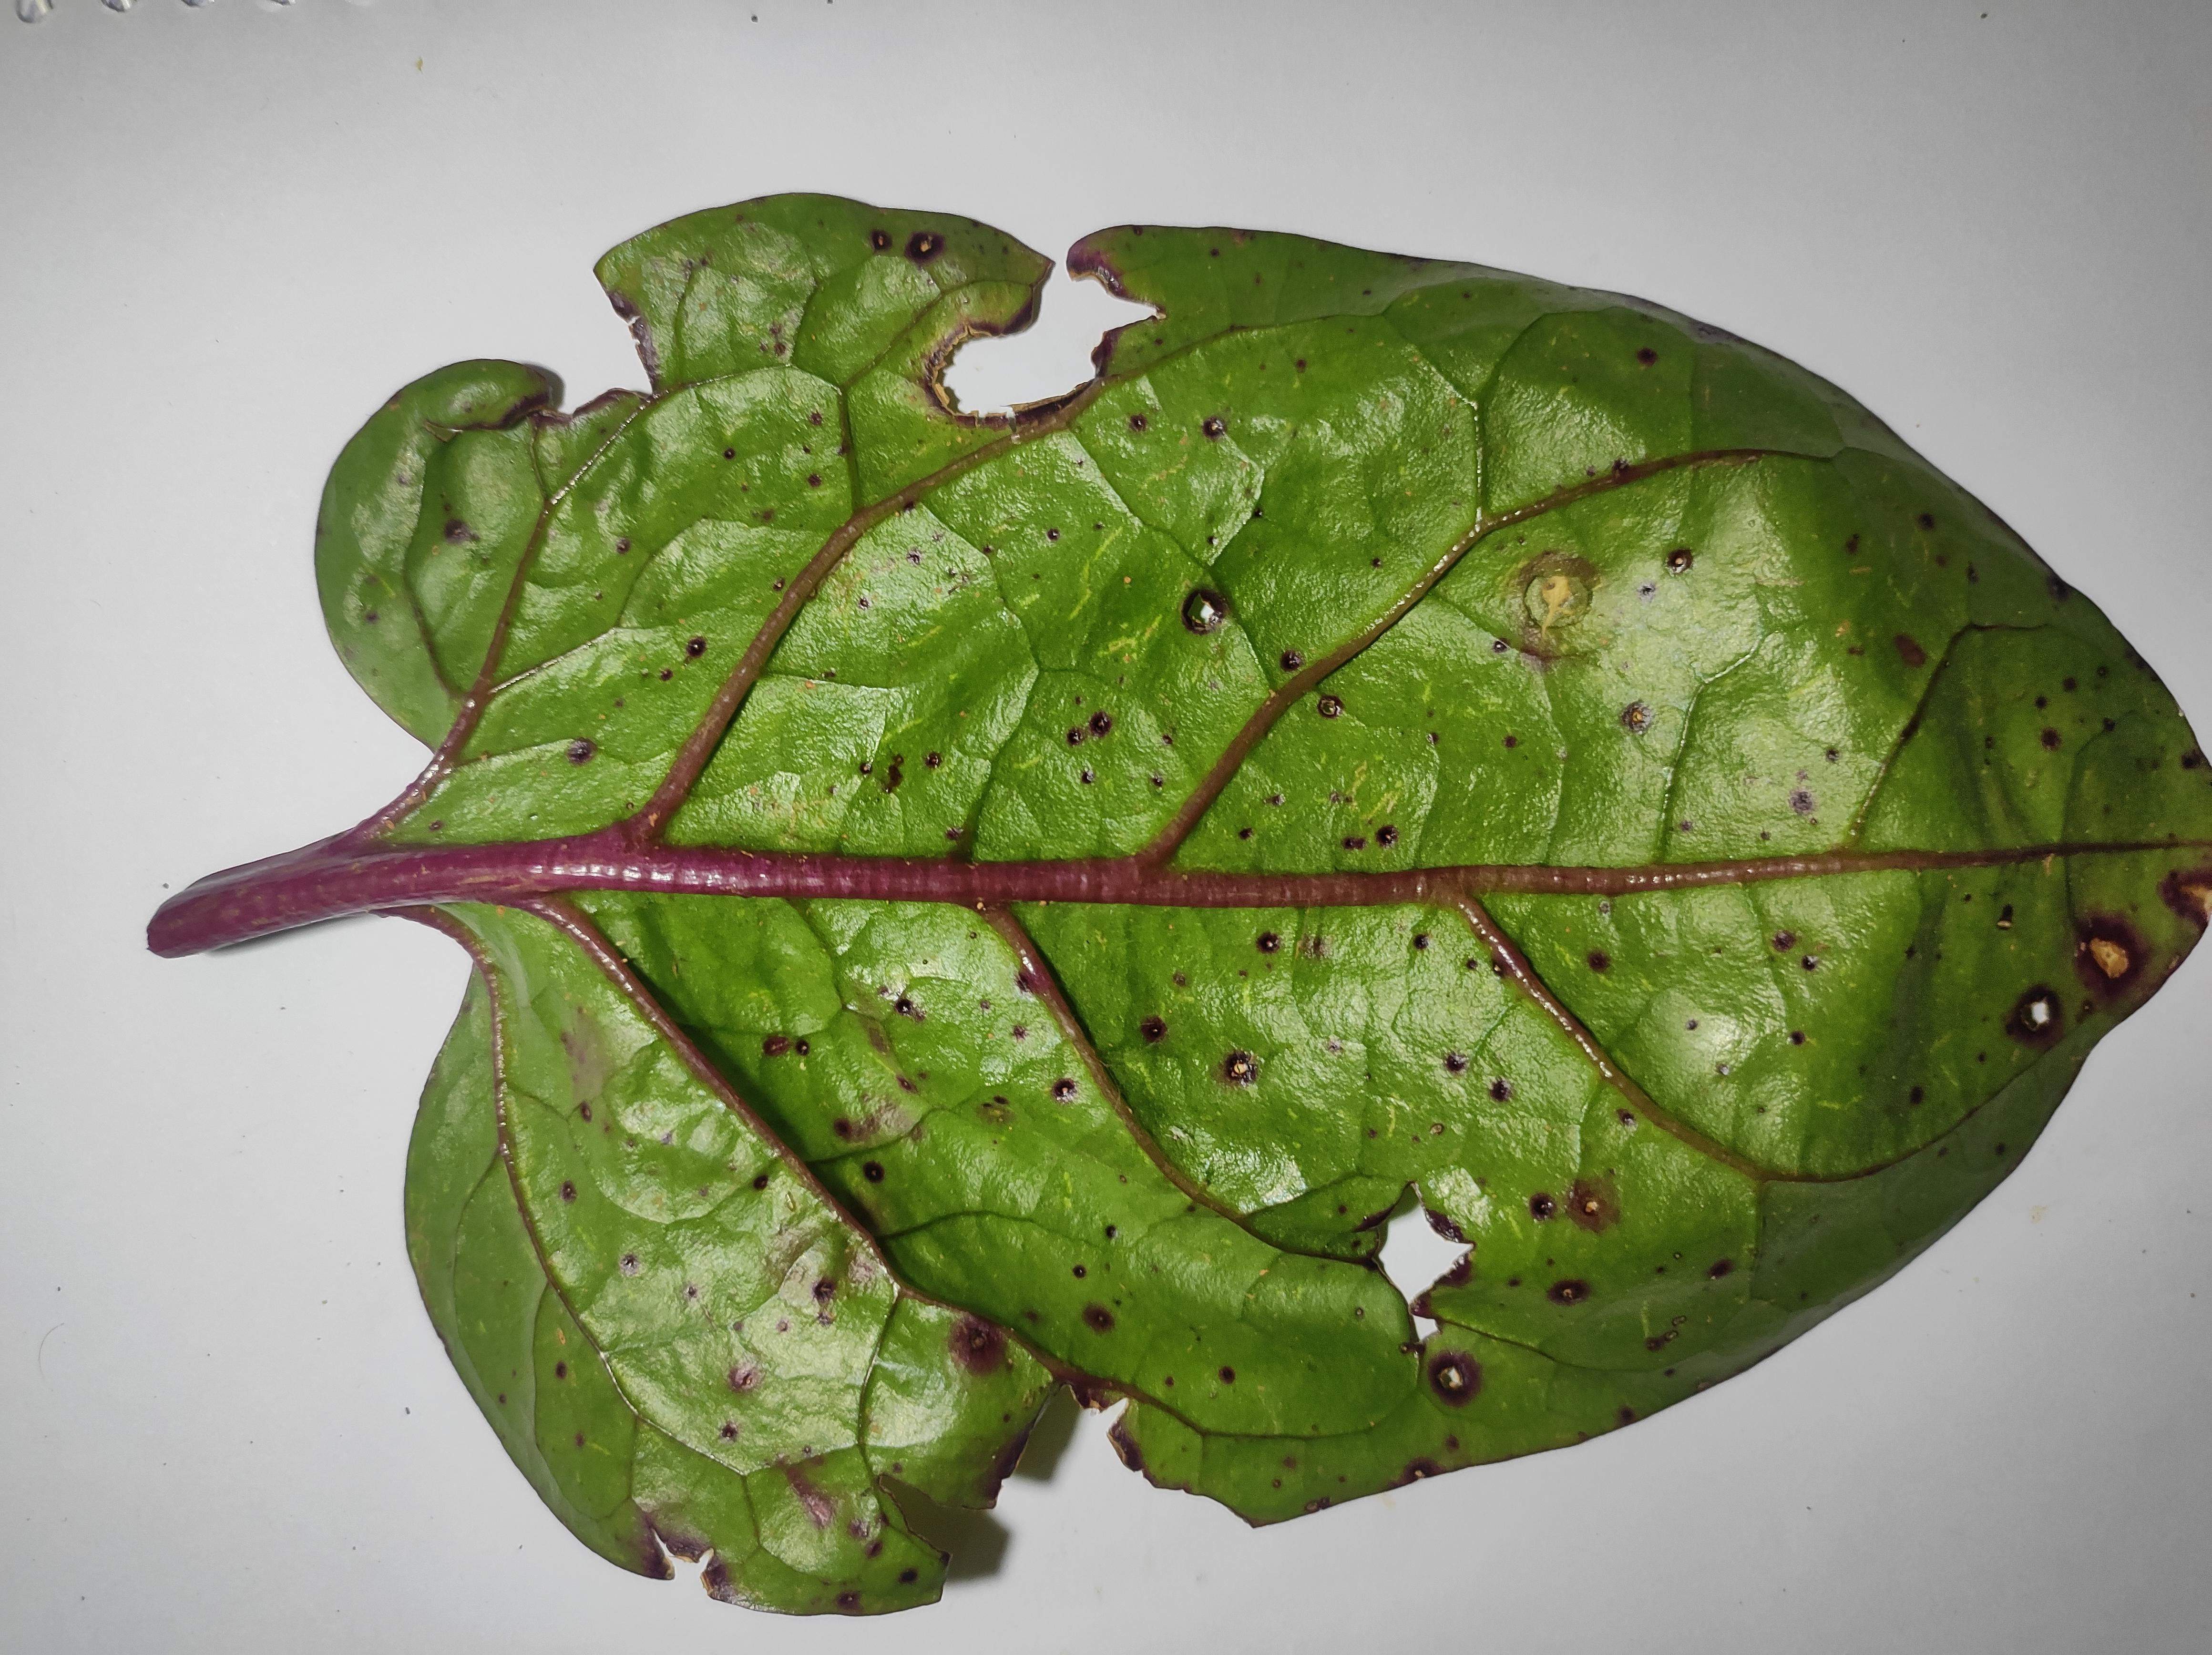
Label: straw_mite